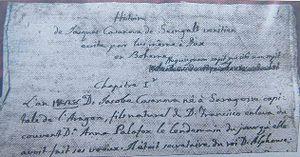
Conjuration Casanova est un roman policier d'Éric Giacometti et Jacques Ravenne, publié en 2006. C'est le troisième tome de la série des enquêtes du commissaire Antoine Marcas, et le second dans l'ordre de parution.